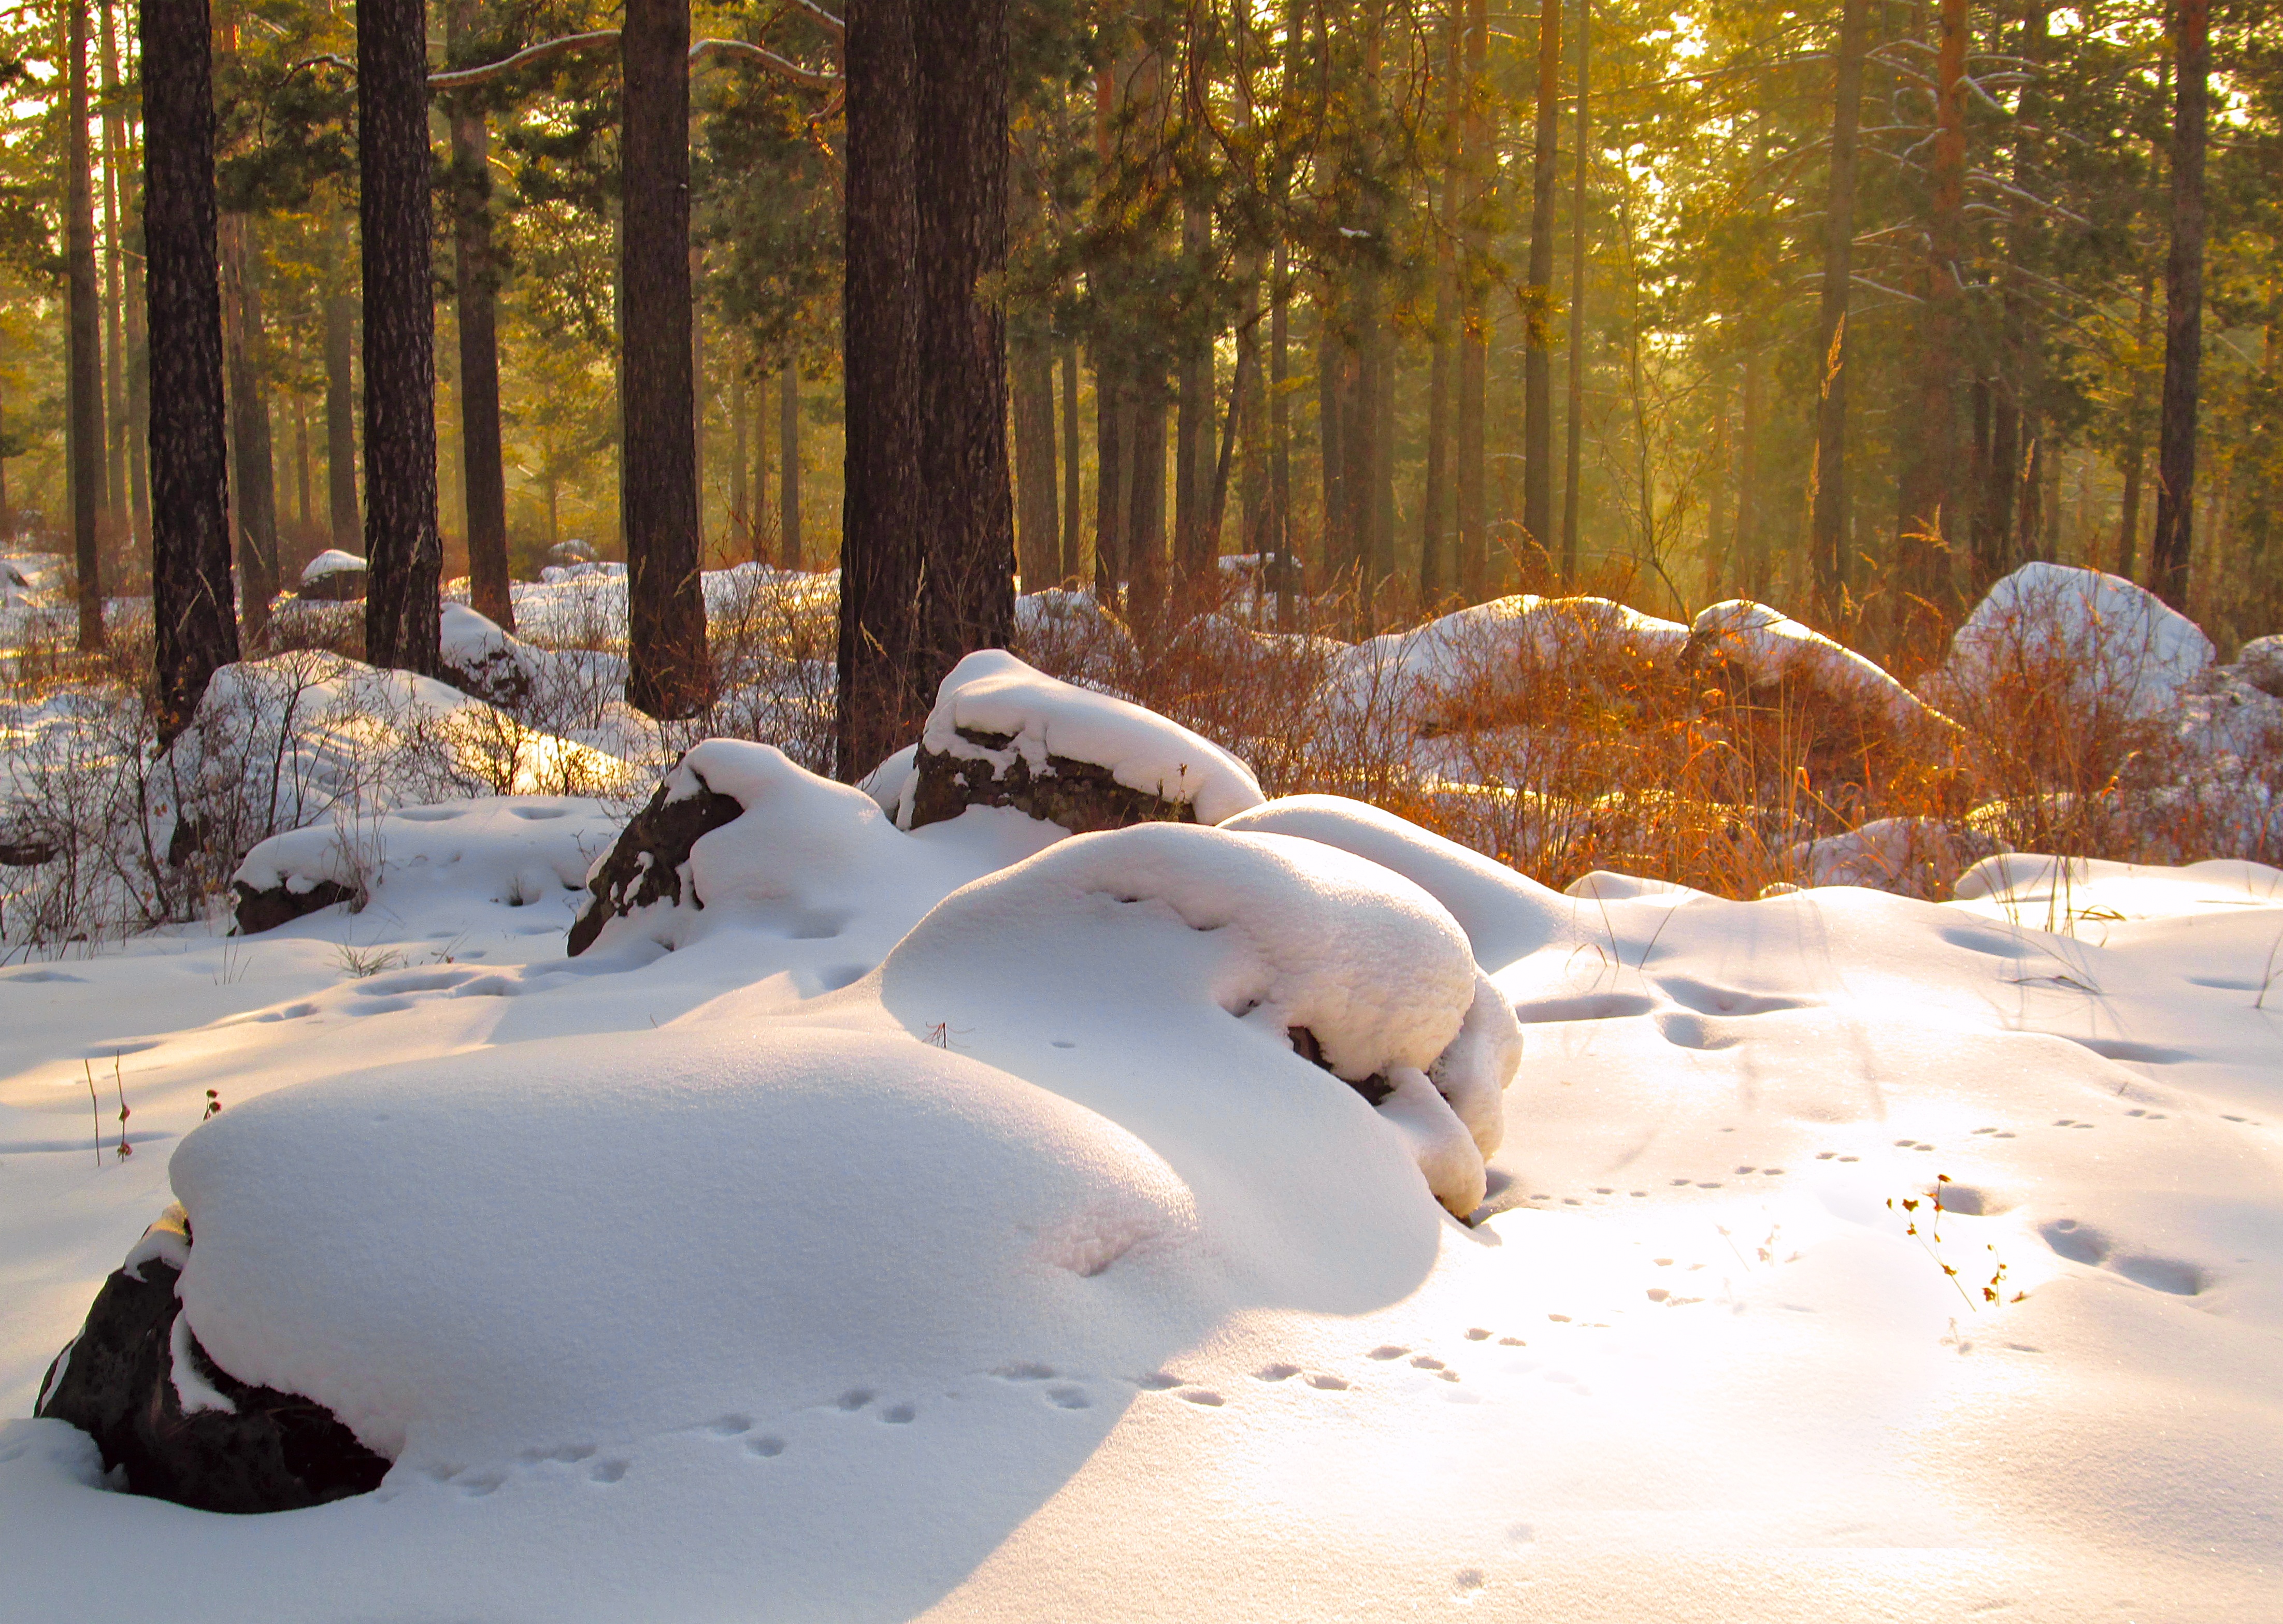
landscape, tree, nature, forest, snow, cold, winter, sun, sunset, hill, pine, ice, weather, season, stroll, trees, stones, mountains, boulders, snowdrift, freezing, baikal, the bushes, ray of sunshine, kurumnik, chita, footprints in the snow, sunset russia, bright yellow grass